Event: Nepal Earthquake
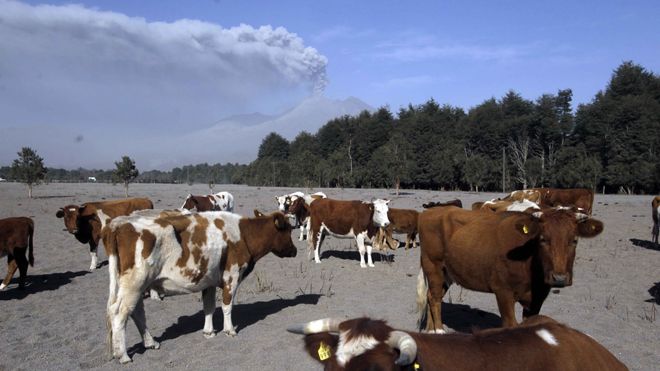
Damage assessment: no_damage